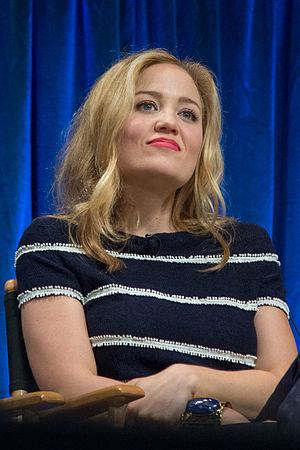
Erika Jane Christensen, créditée sous son nom de naissance Erika Christensen, au début de sa carrière, née le 19 août 1982 à Seattle, dans l'État de Washington, aux, est une actrice américaine.